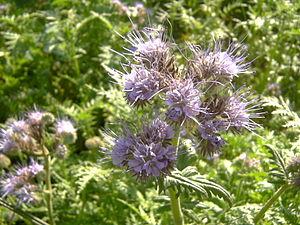
Phacelia est un genre botanique de la famille des Hydrophyllaceae selon la classification classique de Cronquist, des Boraginaceae selon la classification phylogénétique APG IV. Il comprend environ cent cinquante espèces de plantes annuelles, bisannuelles ou vivaces dont certaines sont arbustives, toutes originaires des Amériques.